Veszprém County (former)

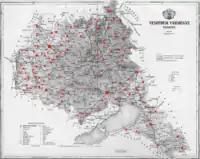
Ethnic map of the county with data of the 1910 census (see the key in the description).

In 1910, the county had a population of 229,776 people and was composed of the following linguistic communities: